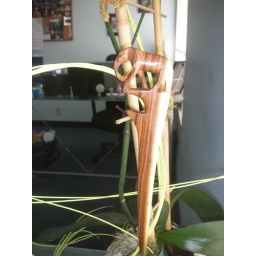
brought to me by shalina... its roaming the forest of my orchid plant on my desk.